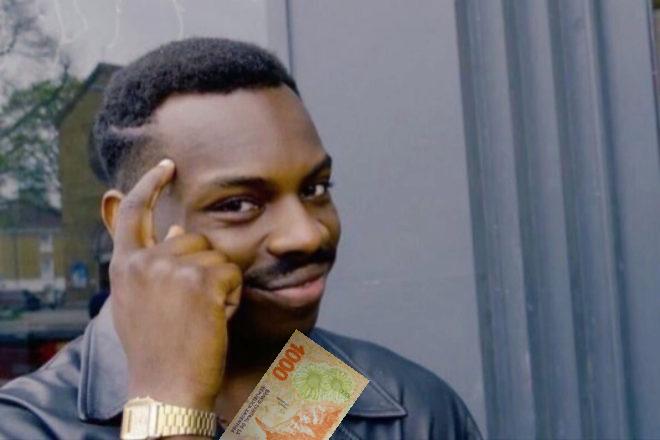
Denominación: 1000